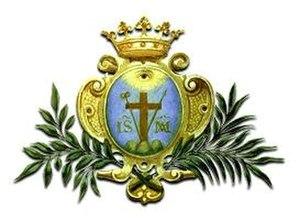
La congrégation du Très Saint Rédempteur dont les membres sont appelés rédemptoristes forme une congrégation cléricale de droit pontifical.
L' ordre du Très Saint Rédempteur est un ordre monastique féminin de droit pontifical.